Zodiac (German band)

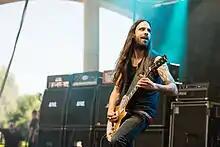
Lead guitarist and vocalist Nick van Delft

Guitarist Stephan Gall and drummer Janosch Rathmer had previously spent eight years with melodic death metal band Misery Speaks. Following the break-up of the band in 2010, Gall and Rathmer still wanted to pursue their music careers. Rathmer met Nick Van Delft that same year and after several weeks of jamming, they started planning to create a new band. Van Delft wanted the band to be a trio before Rathmer persuaded him to be in a band with a second guitar. Gall was invited by Rathmer to join the band with Robert Kahr joining around the same time on bass and keyboards. Rathmer choose the band name after the astrological term.